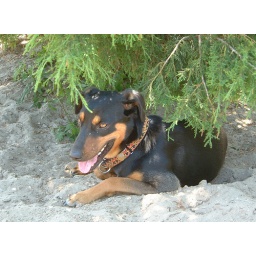
under a tree in the sand